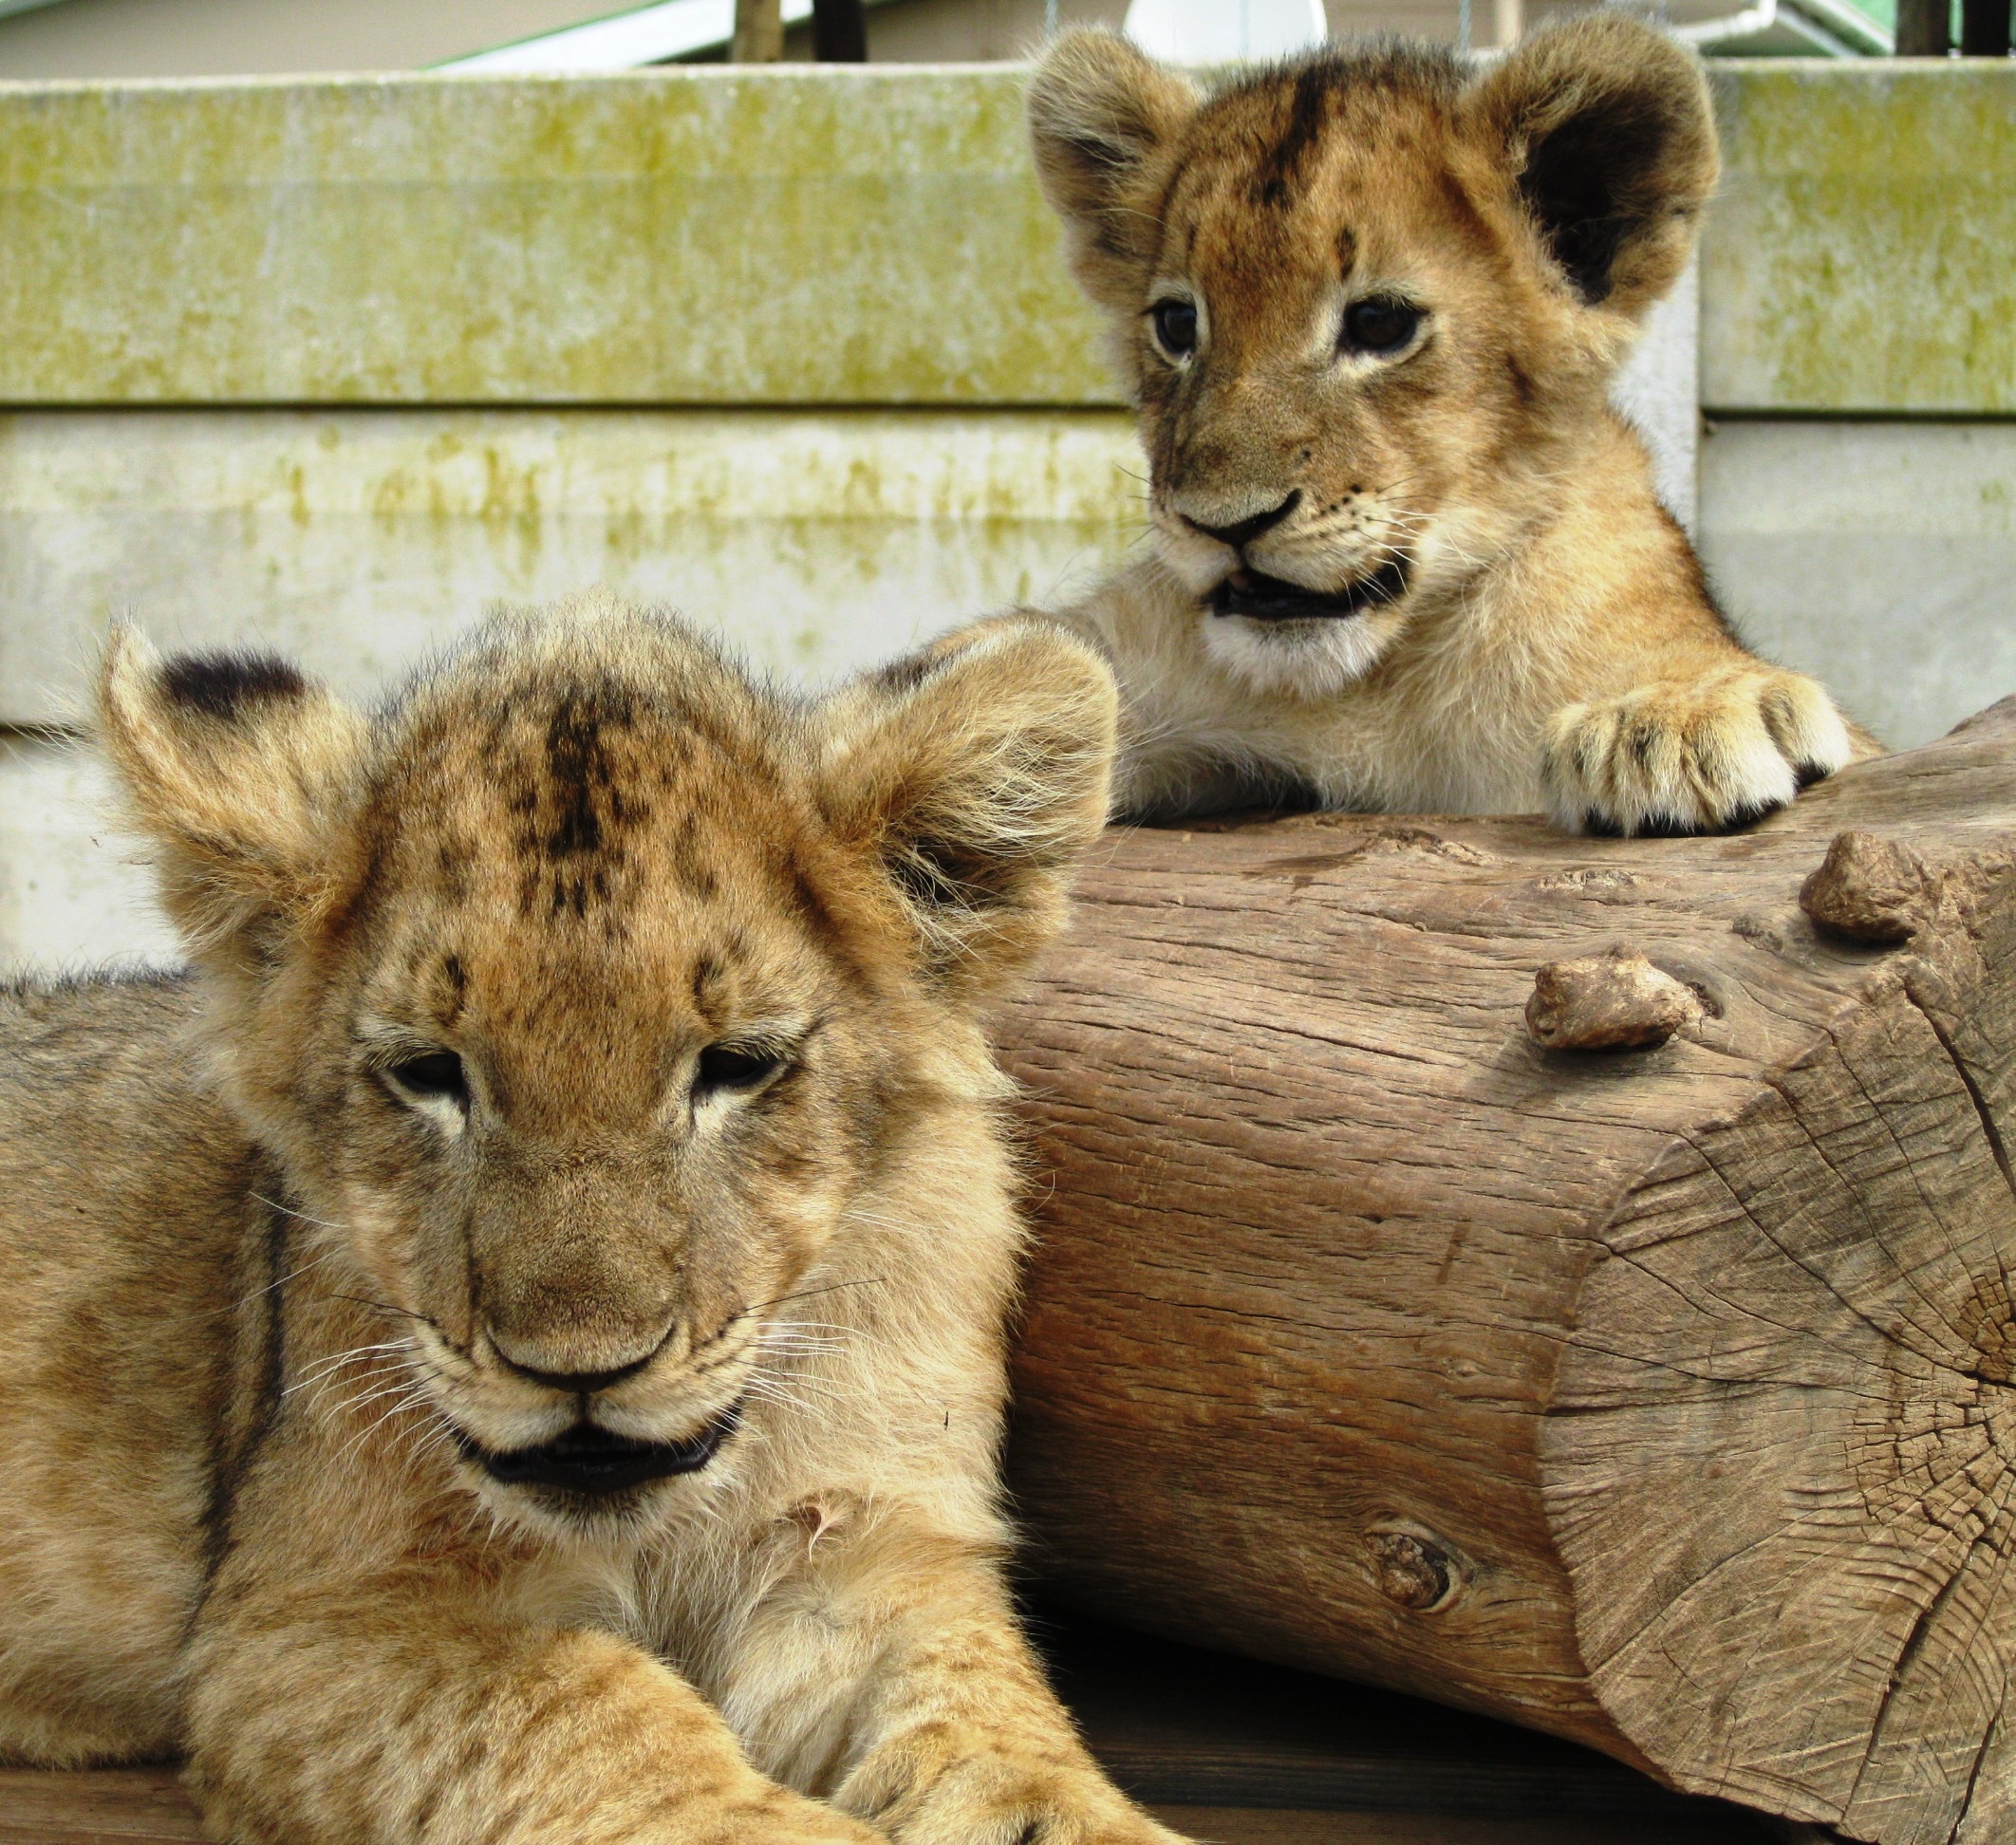
wildlife, zoo, mammal, fauna, lion, playful, whiskers, vertebrate, safari, big cats, s africa, cat like mammal, dog breed group, masai lion